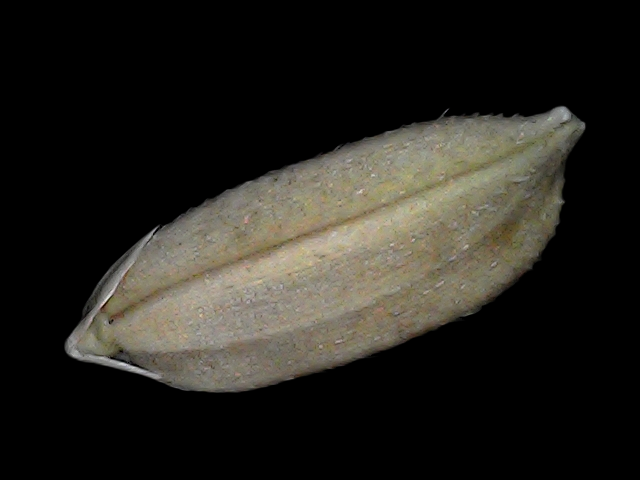
Rice variety: Br22